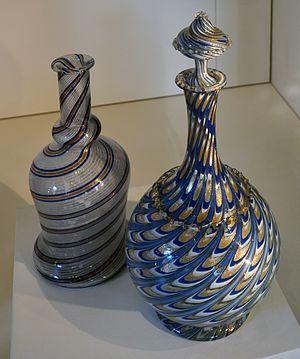
Carafes contenant des fils de verre aventuriné, 2ème moitié du 19ème siècle. Musée du verre à Murano.